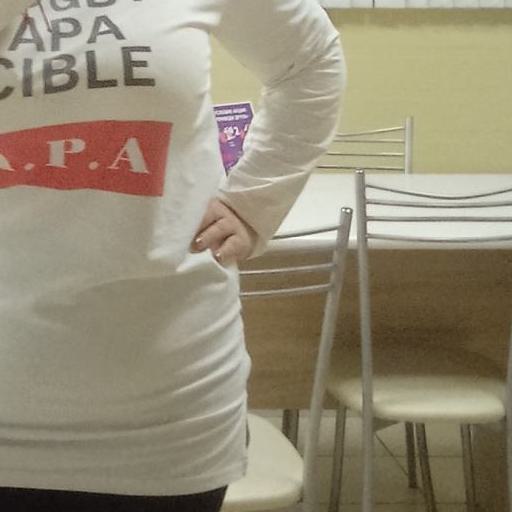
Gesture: no_gesture